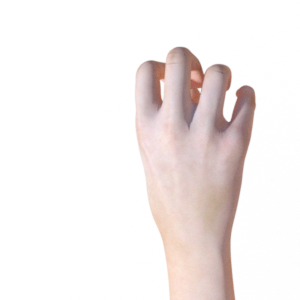
Label: rock